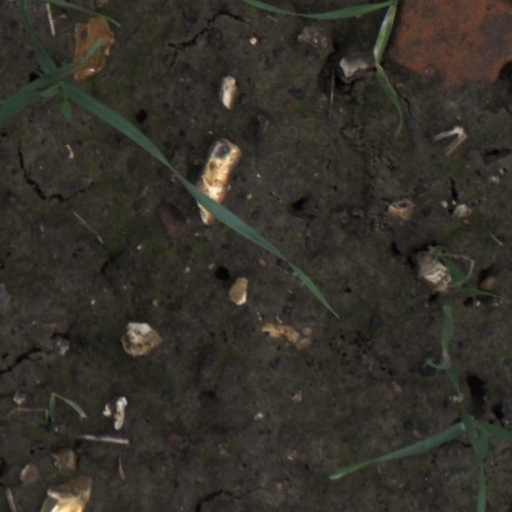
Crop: wheat